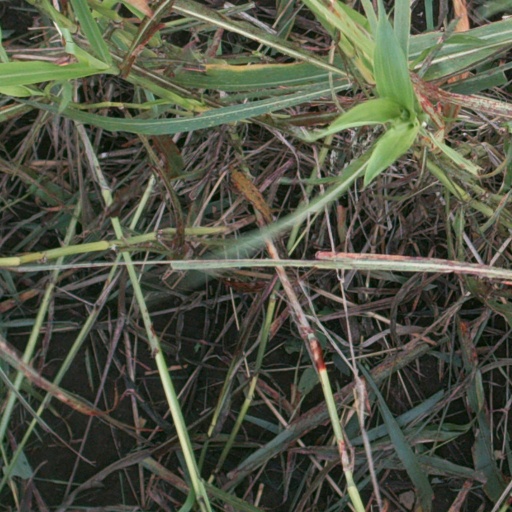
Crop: sorghum